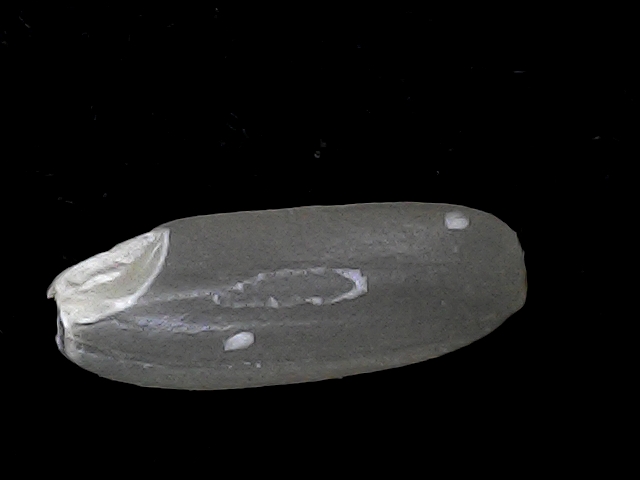
Rice variety: BD95